Markerville Lutheran Church

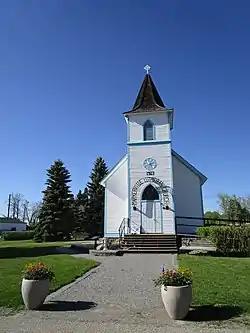
Markerville Lutheran Church

Markerville Lutheran Church is a Lutheran church in the hamlet of Markerville, Alberta, built in 1907. Its history is tied to the Icelandic community in Alberta and remains the only Icelandic Lutheran Church ever built in the province.